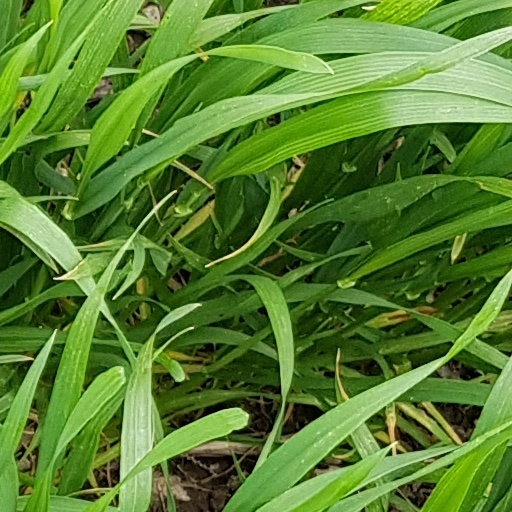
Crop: wheat